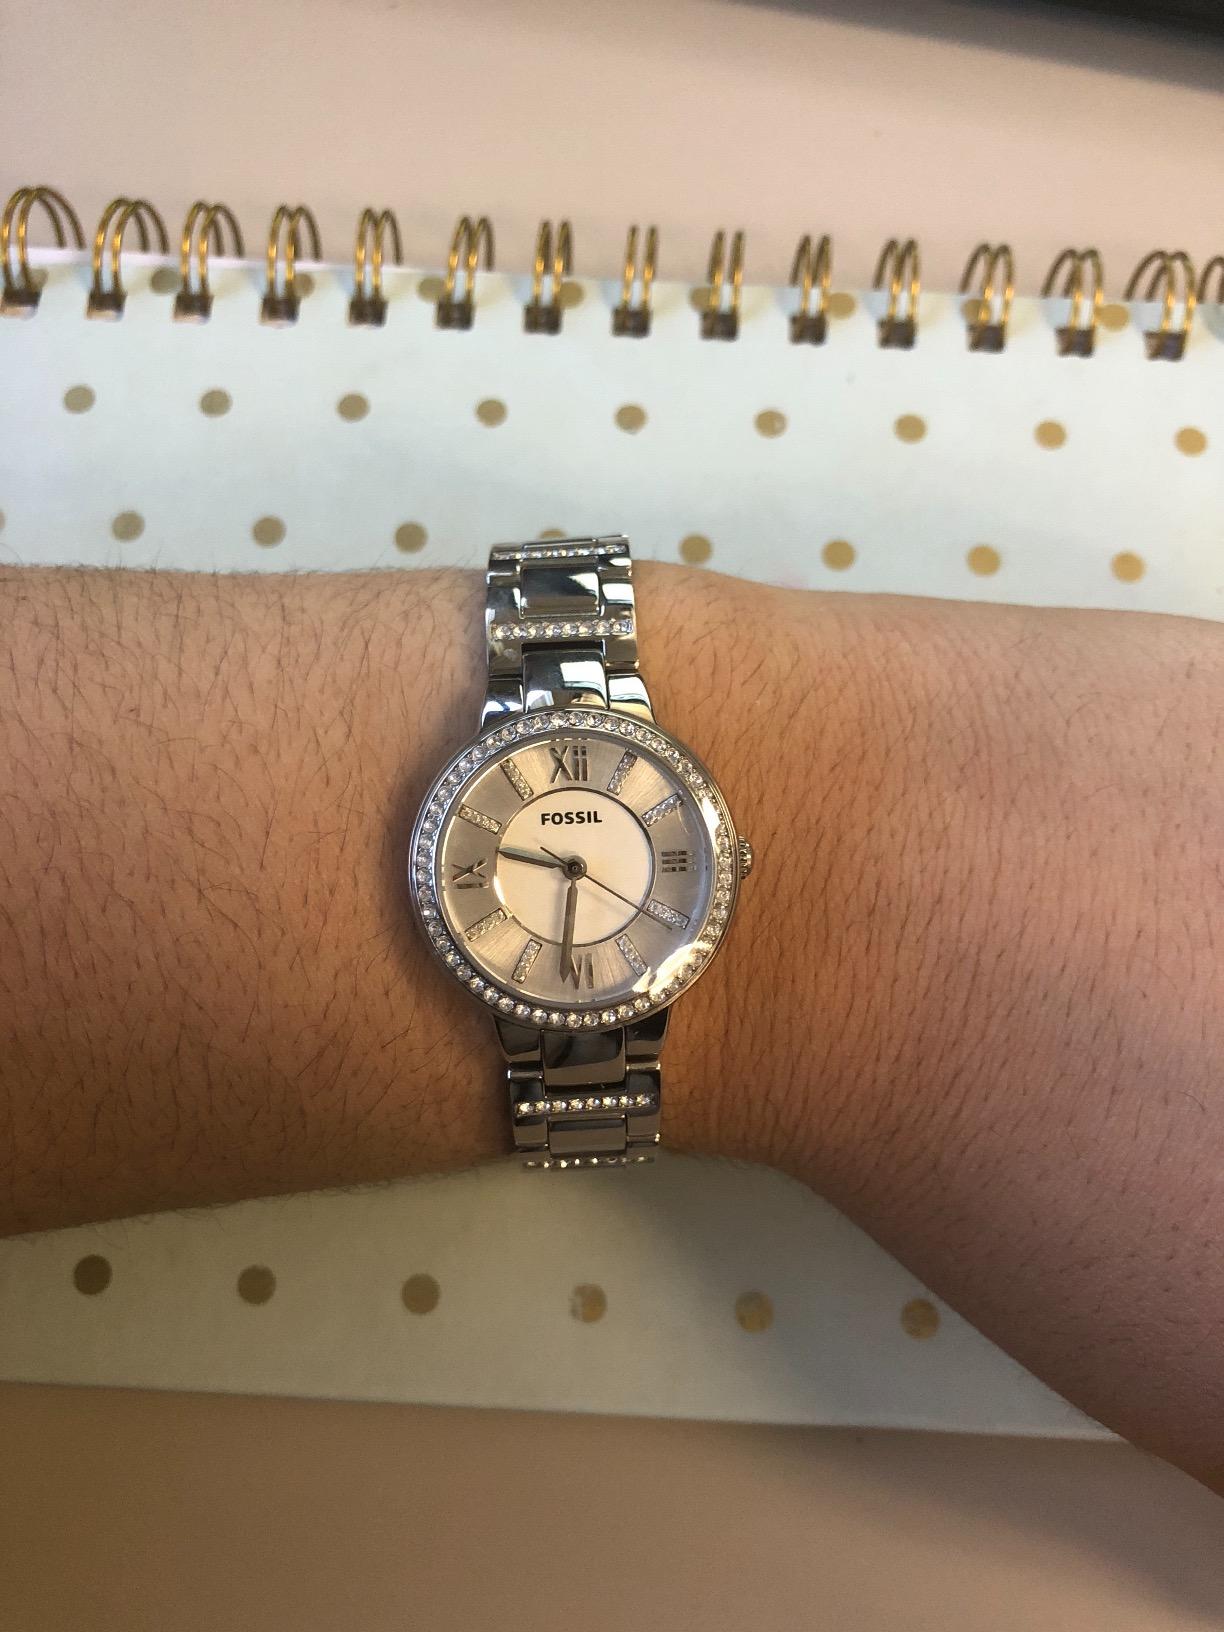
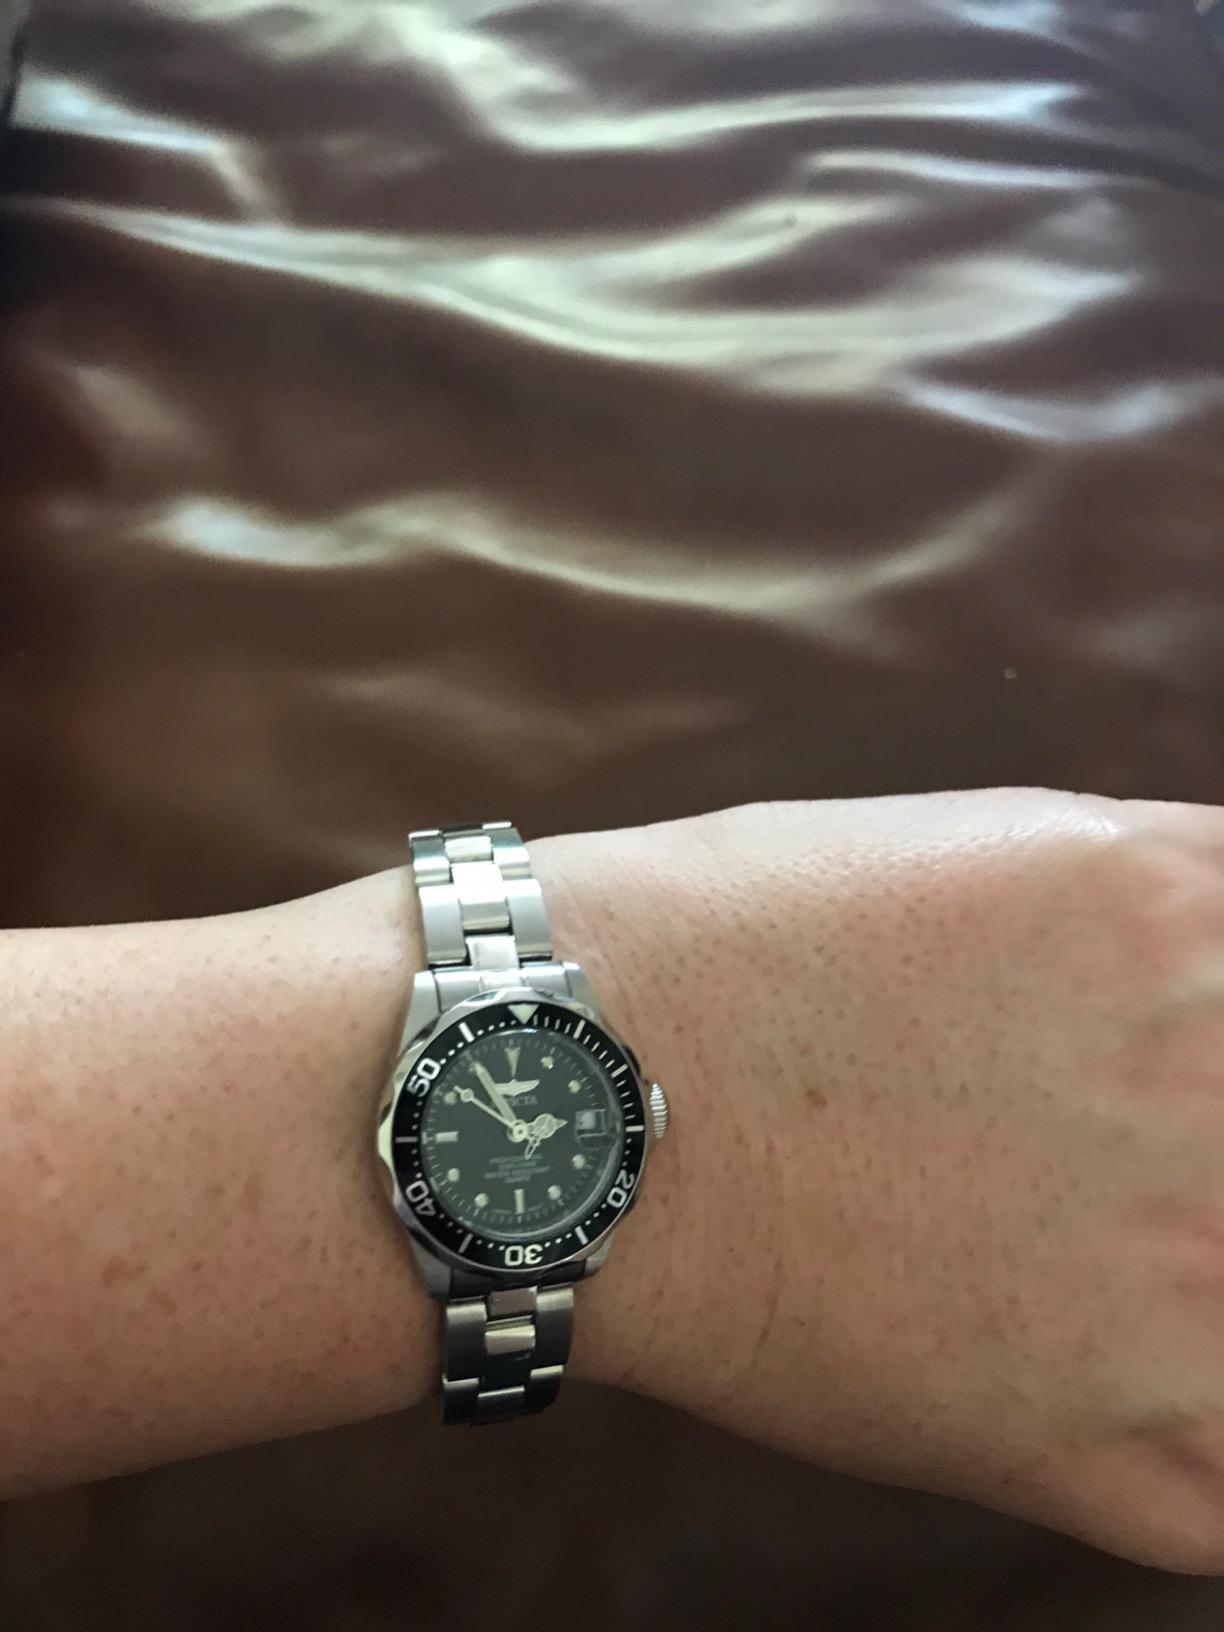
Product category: accessories_watch
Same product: no